Albert Newsam

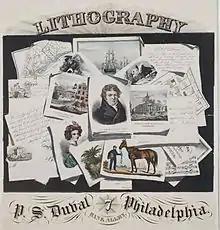
An Advertisement for P.S. Duval including Newsam's Lithography

He started an engraving apprenticeship in 1827 under the tutelage of Cephas G. Childs and was taught the art of engraving on copper. Pendleton's Lithography had moved their operations from Boston to Philadelphia and began a business under the name Pendleton, Kearney and Childs. They began to implement lithography into the business and hired P.S. Duval from Europe to implement the technique. Newsam learned the technique of drawing upon stone from Duval and became renowned for his portraiture. Newsam's work was first published by Childs starting in 1829. Newsam is credited with raising the prominence of lithography in the United States. Childs left the business in 1835 and Newsam continued to work for the successor organization, Lehman & Duval which became P.S. Duval in 1837.